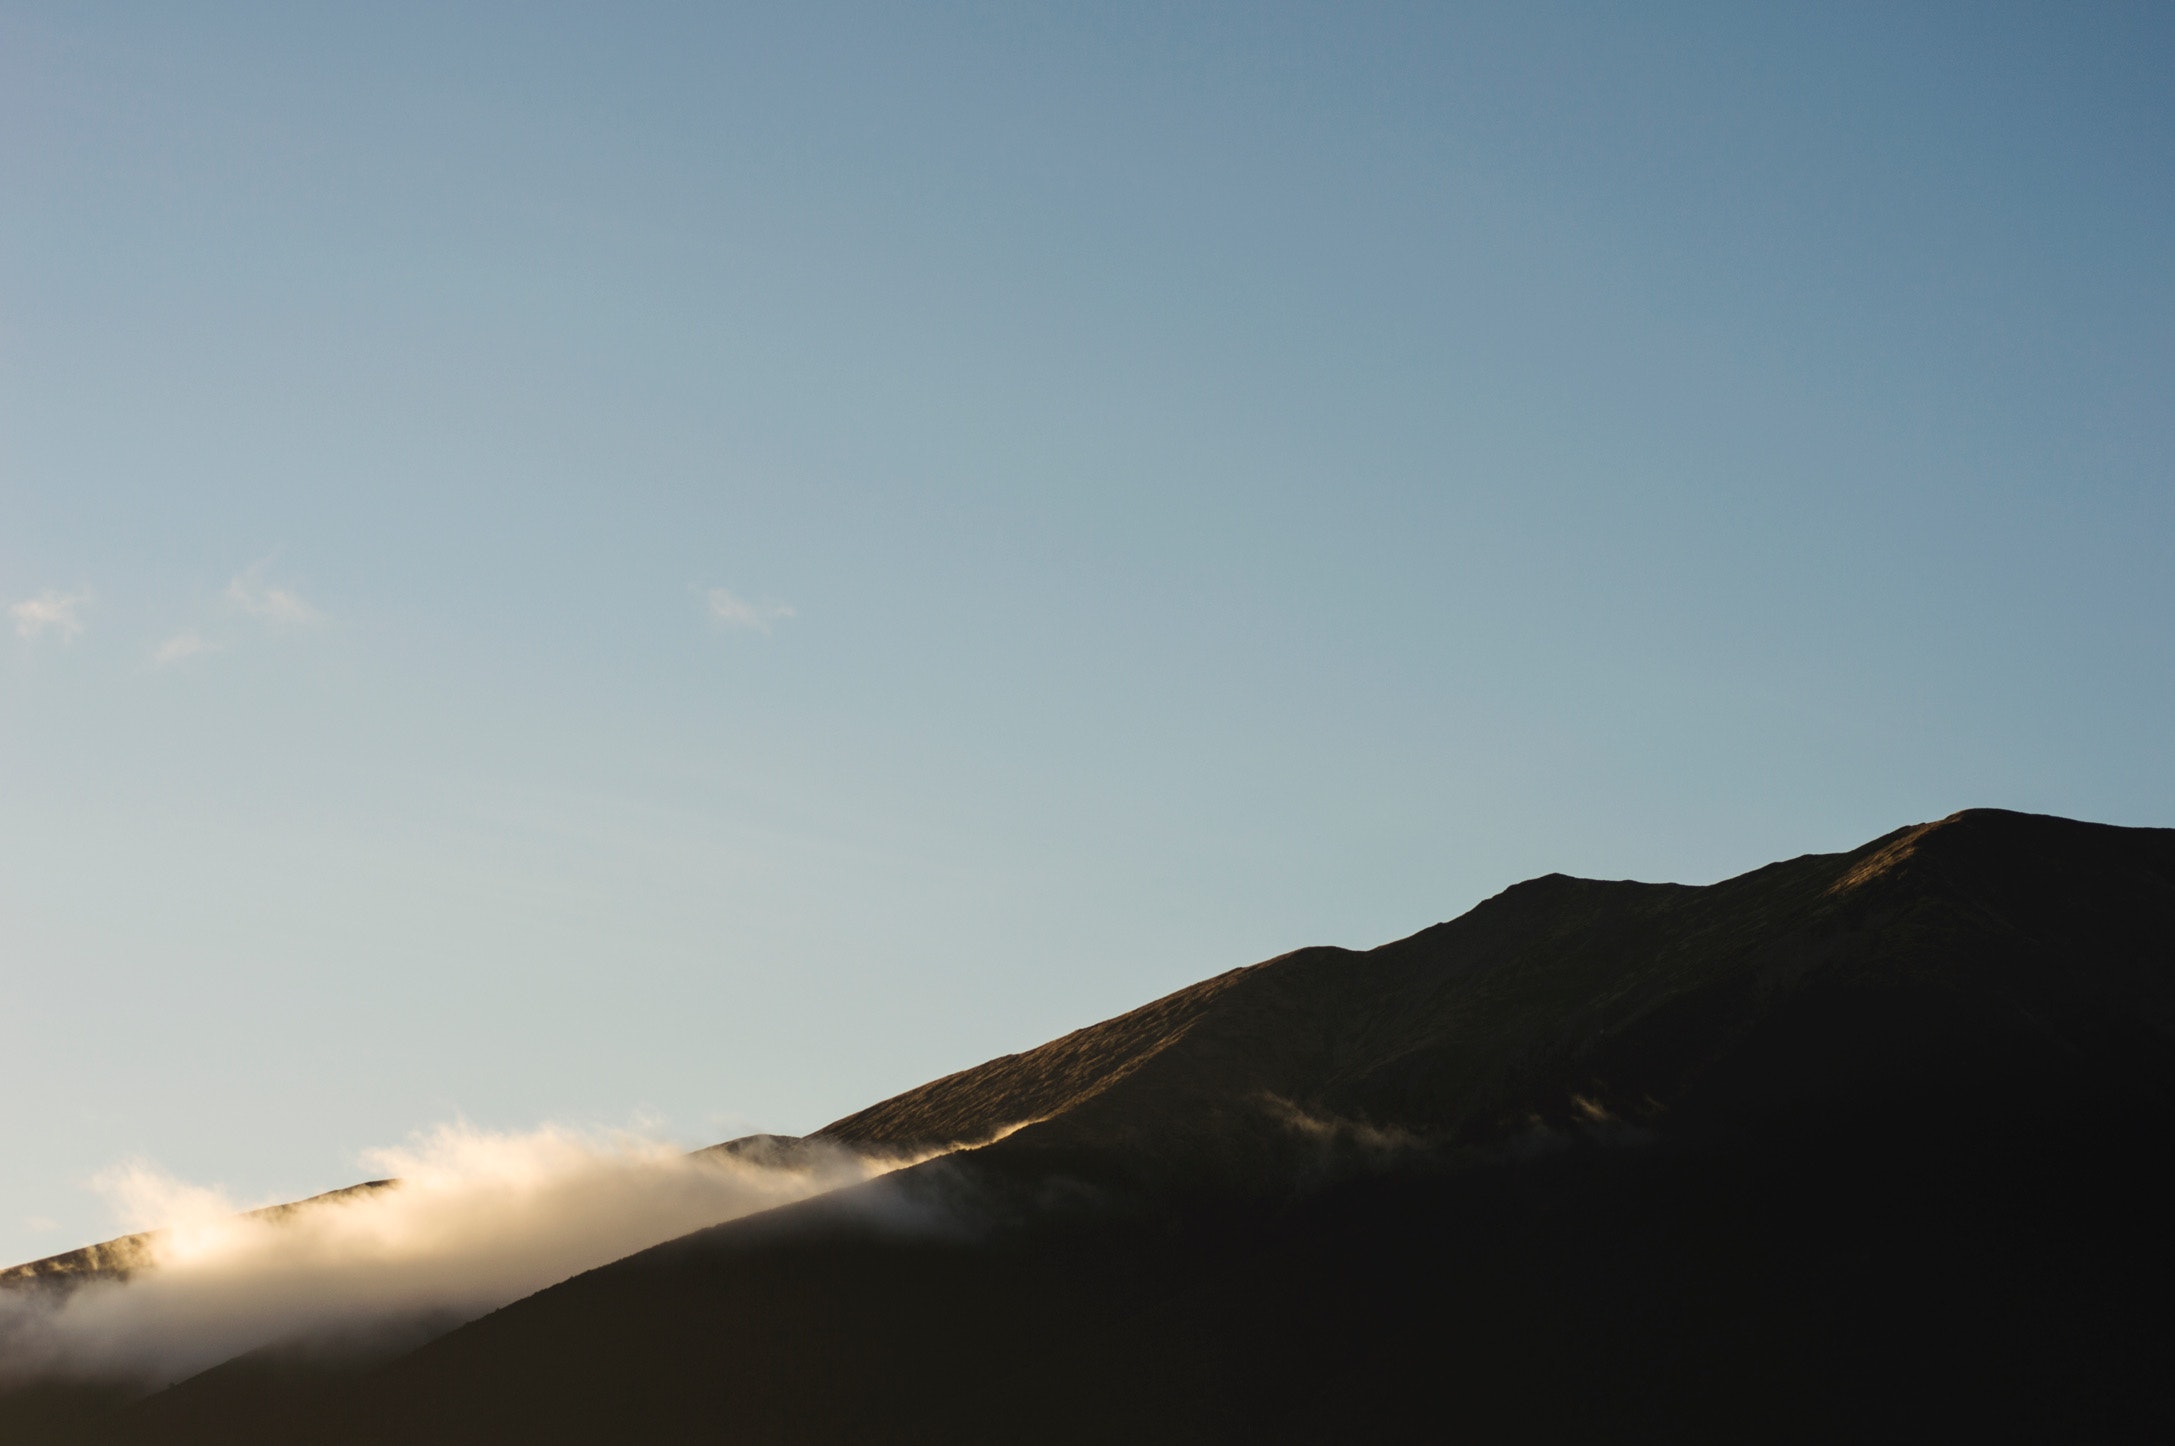
sky, blue, cloud, atmospheric phenomenon, mountainous landforms, mountain, daytime, hill, atmosphere, highland, morning, horizon, ridge, evening, mountain range, sunlight, ecoregion, landscape, summit, fell, calm, hill station, dusk, sea, meteorological phenomenon, dawn, slope, sunset, terrain, grassland